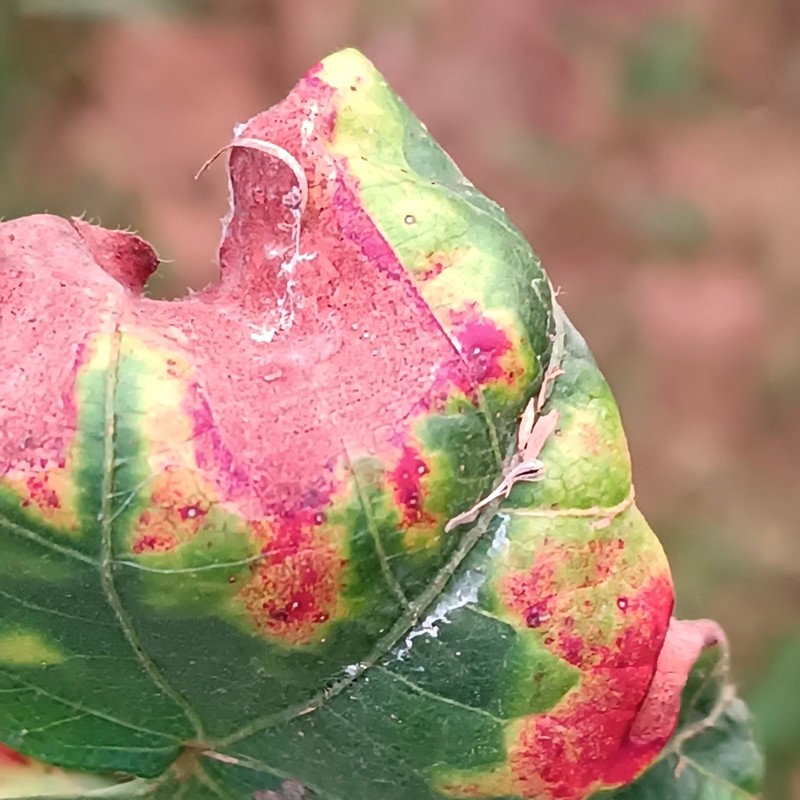
Label: Leaf Redding